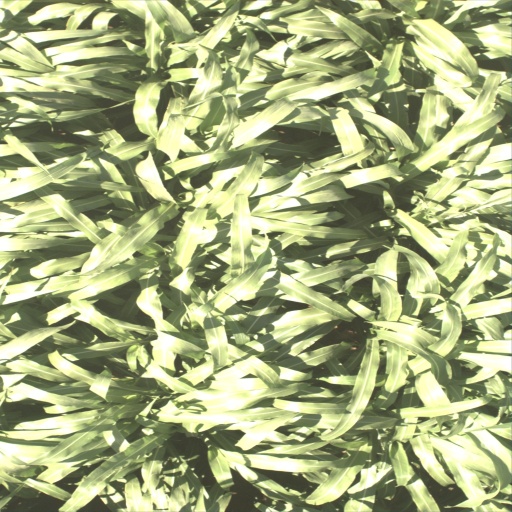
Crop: sorghum